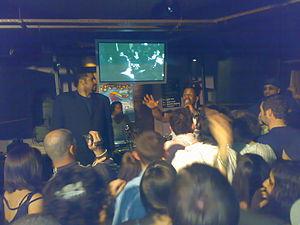
The Sugarhill Gang est un groupe de hip-hop américain, originaire d'Englewood, dans le New Jersey.